The Madonna and the Dragon

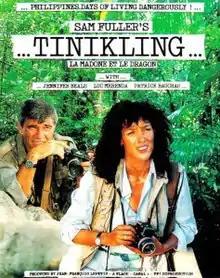

The Madonna and the Dragon (also known as "Tinikling ou 'La Madonne et le Dragon"') is a 1990 television film written and directed by Samuel Fuller and starring Jennifer Beals.